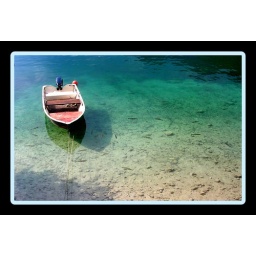
a solitary boat floats on the beautiful water in an Italian lake, with fish swimming around